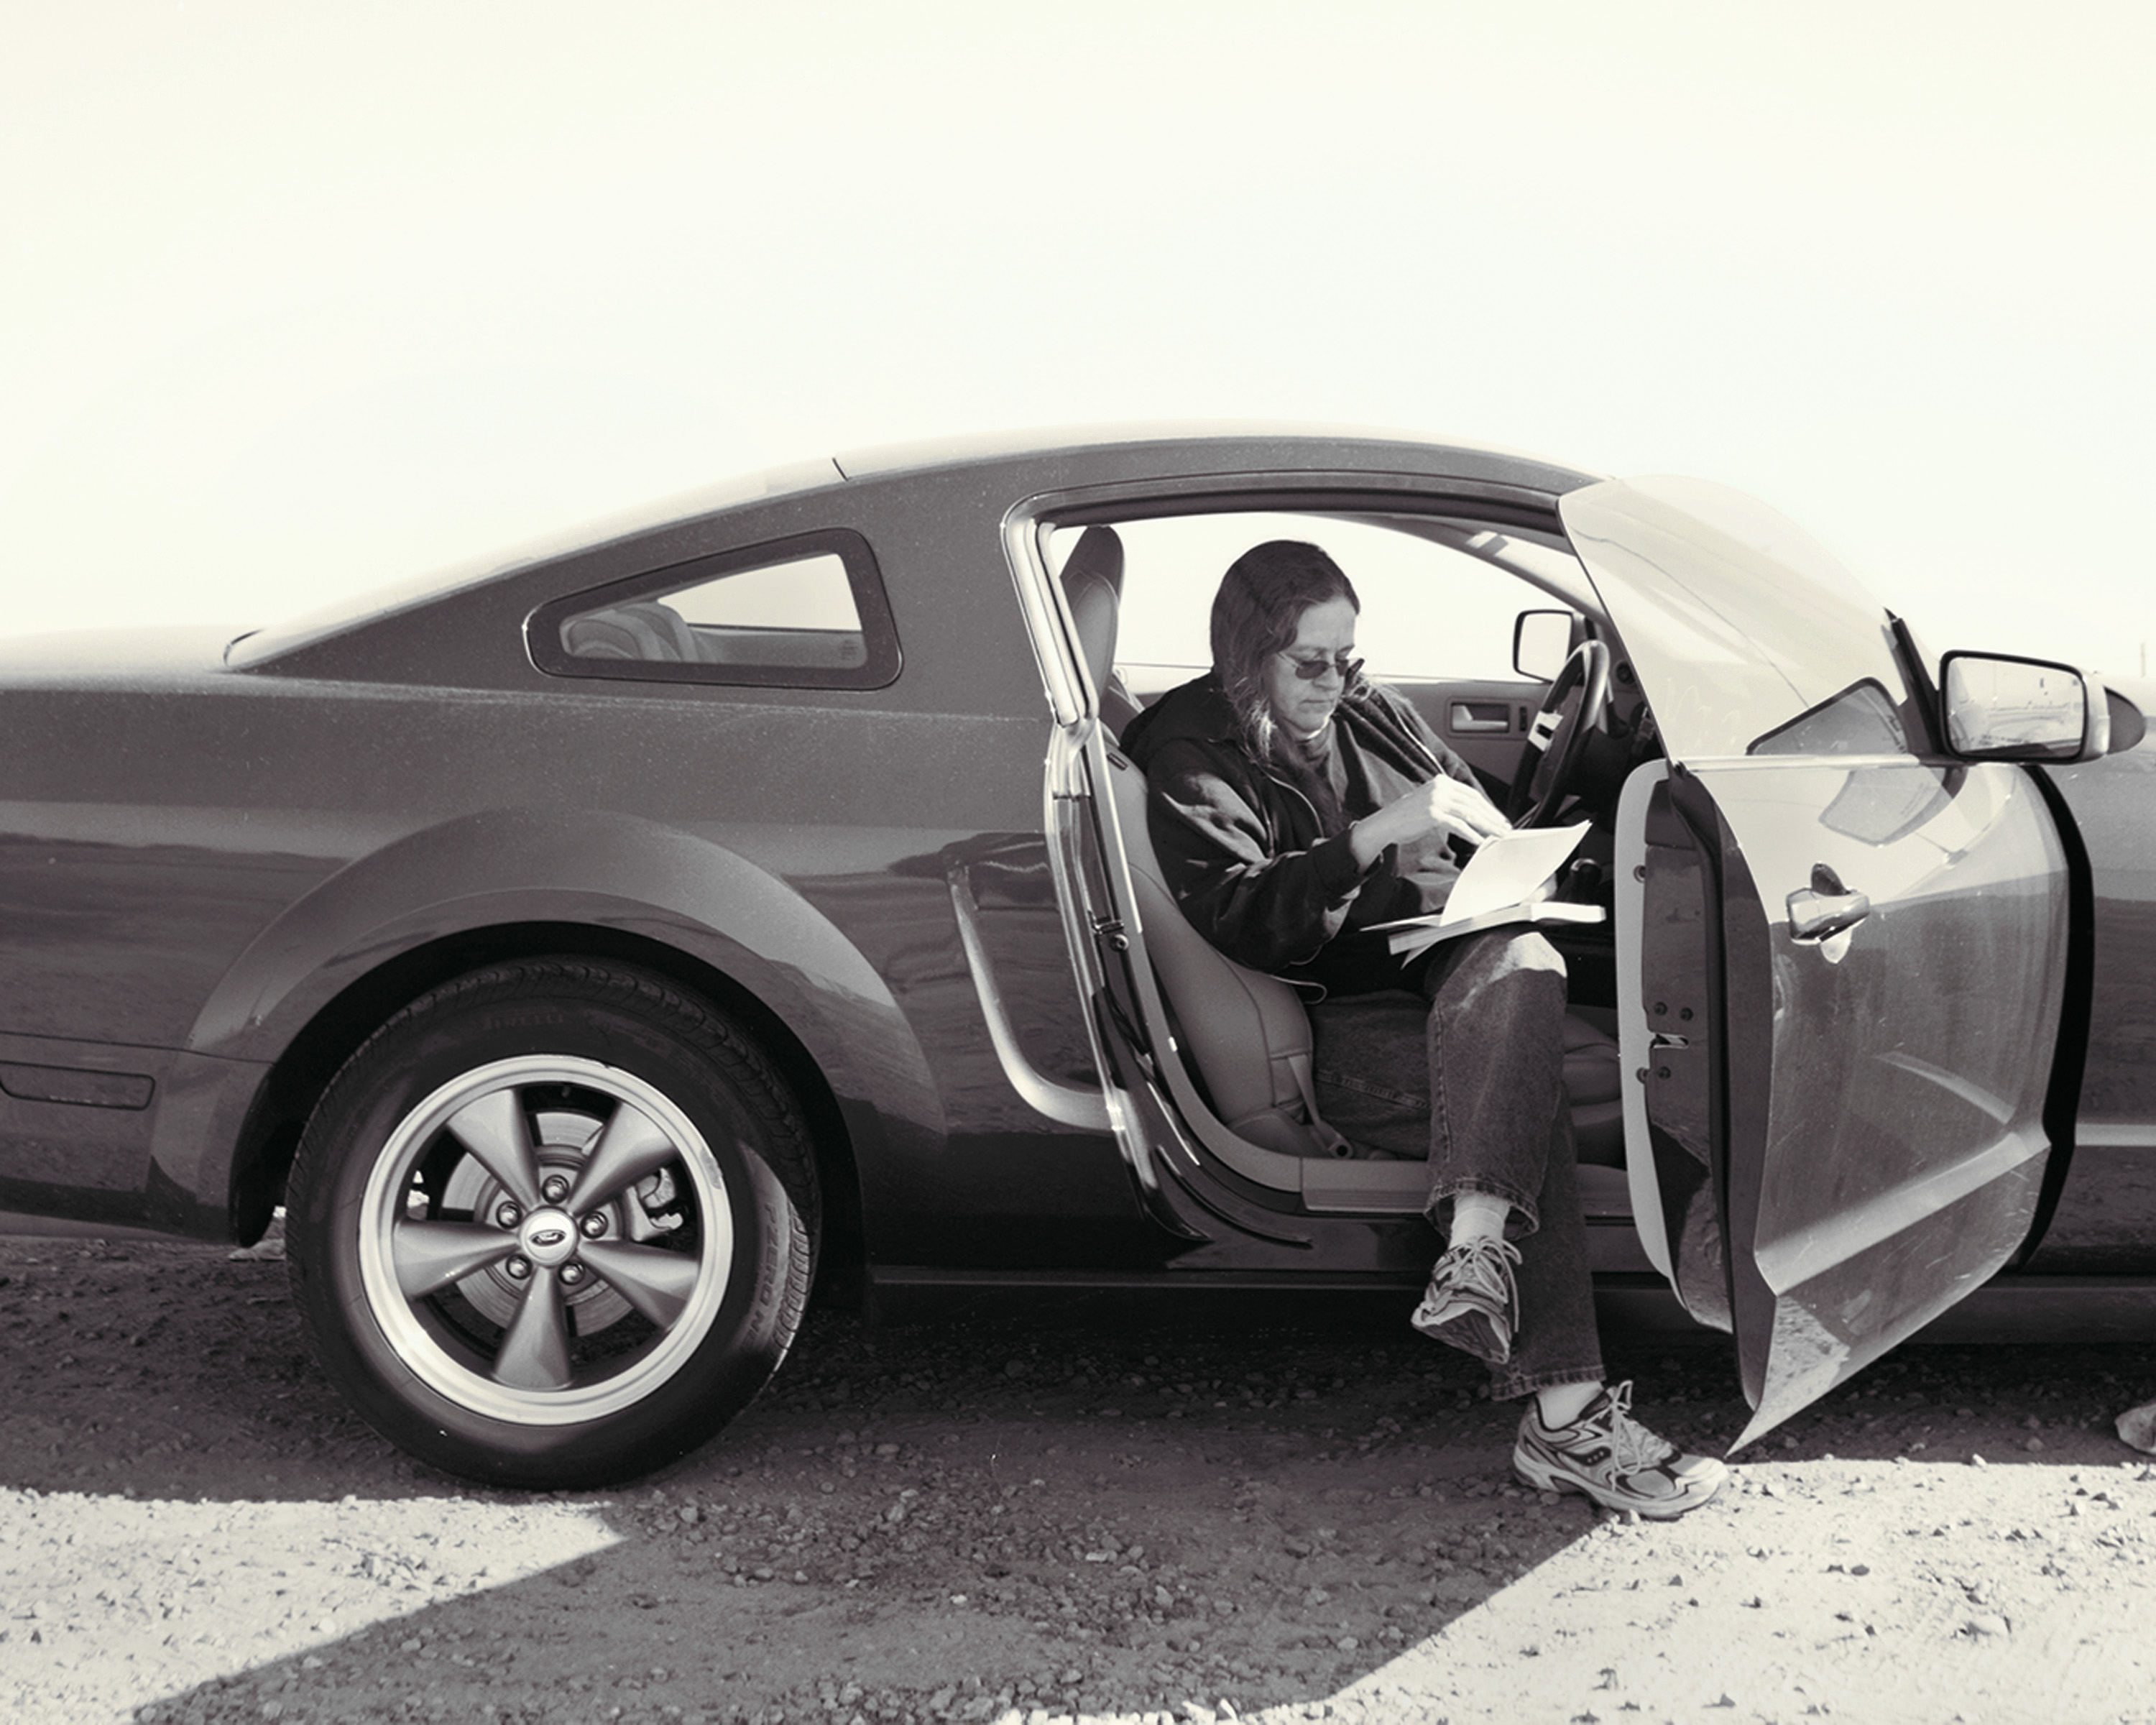
car, wheel, vehicle, sports car, muscle car, race car, supercar, ford, rim, kodak, mustang, sacramento, bw400cn, s197, seagullgc107, land vehicle, automobile make, automotive exterior, compact car, automotive design